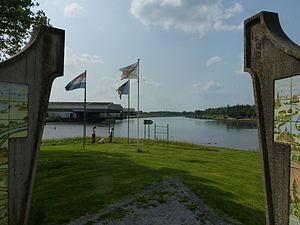
Mortagne-du-Nord est une commune française située dans le département du Nord, en région Hauts-de-France.